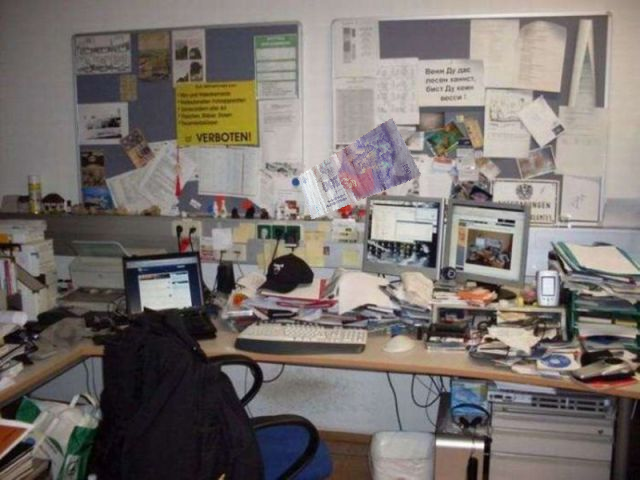
Denominación: 100